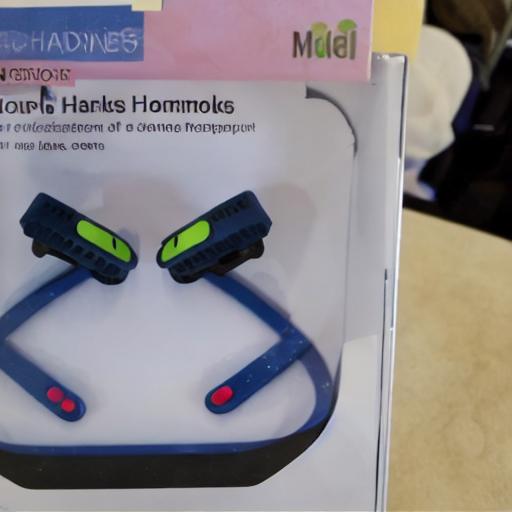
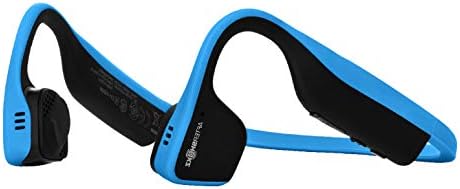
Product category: headphones
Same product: no